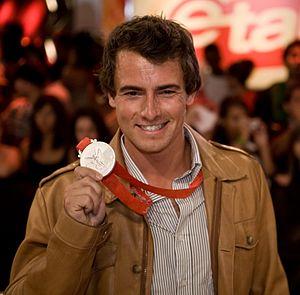
Adam Joseph van Koeverden est un kayakiste canadien pratiquant la course en ligne, champion du monde et détenteur du record mondial en K-1 500 m.